John Haglelgam

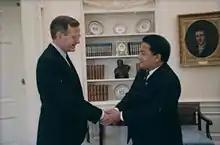
Haglelgam greeting President George H. W. Bush in 1990

On May 12, 1987, the Fifth FSM Congress elected Haglelgam as the second president of the Federated States of Micronesia to succeed the late Tosiwo Nakayama.